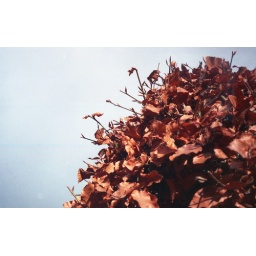
Dark red nature with blue sky in a nice fall sun.